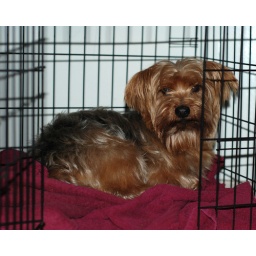
Daily Shoot #ds449Use a window or a door as a frame for your subject today in a photograph.